Eocene

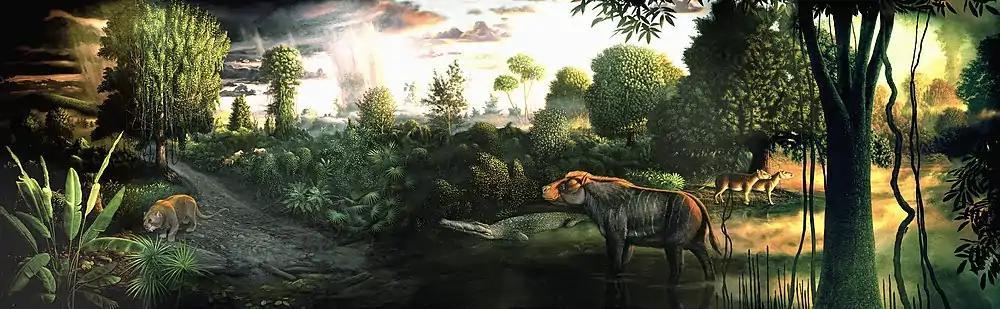
Eocene vegetation of the Clarno Nut Beds in John Day Fossil Beds National Monument was humid subtropical forest vegetation of high diversity dominated by angiosperms.

During the early-middle Eocene, forests covered most of the Earth including the poles. Tropical forests extended across much of modern Africa, South America, Central America, India, South-east Asia and China. Paratropical forests grew over North America, Europe and Russia, with broad-leafed evergreen and broad-leafed deciduous forests at higher latitudes.